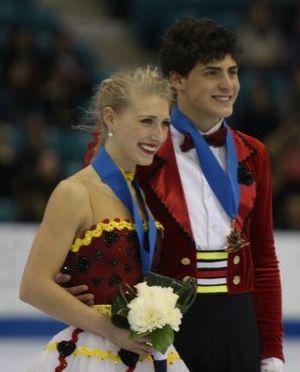
Piper Gilles, née le 16 janvier 1992 à Rockford, est une patineuse artistique canadienne. Avec son partenaire Paul Poirier avec lequel elle patine depuis 2011, elle est notamment vice-championne des quatre continents 2014.
Paul Poirier, né le 6 novembre 1991 à Ottawa, est un patineur artistique canadien. Avec sa partenaire Piper Gilles avec laquelle il patine depuis 2011, il est notamment vice-champion des quatre continents 2014.